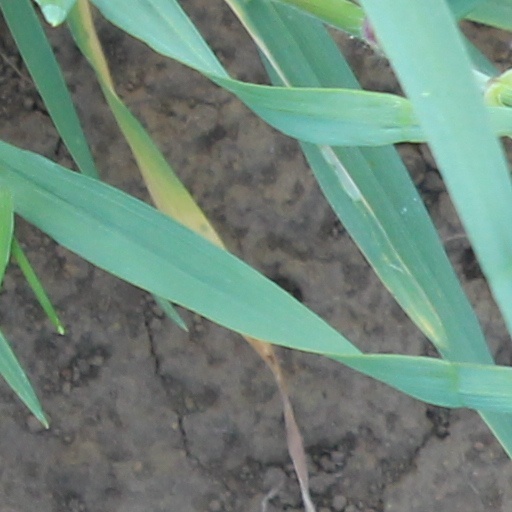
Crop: wheat